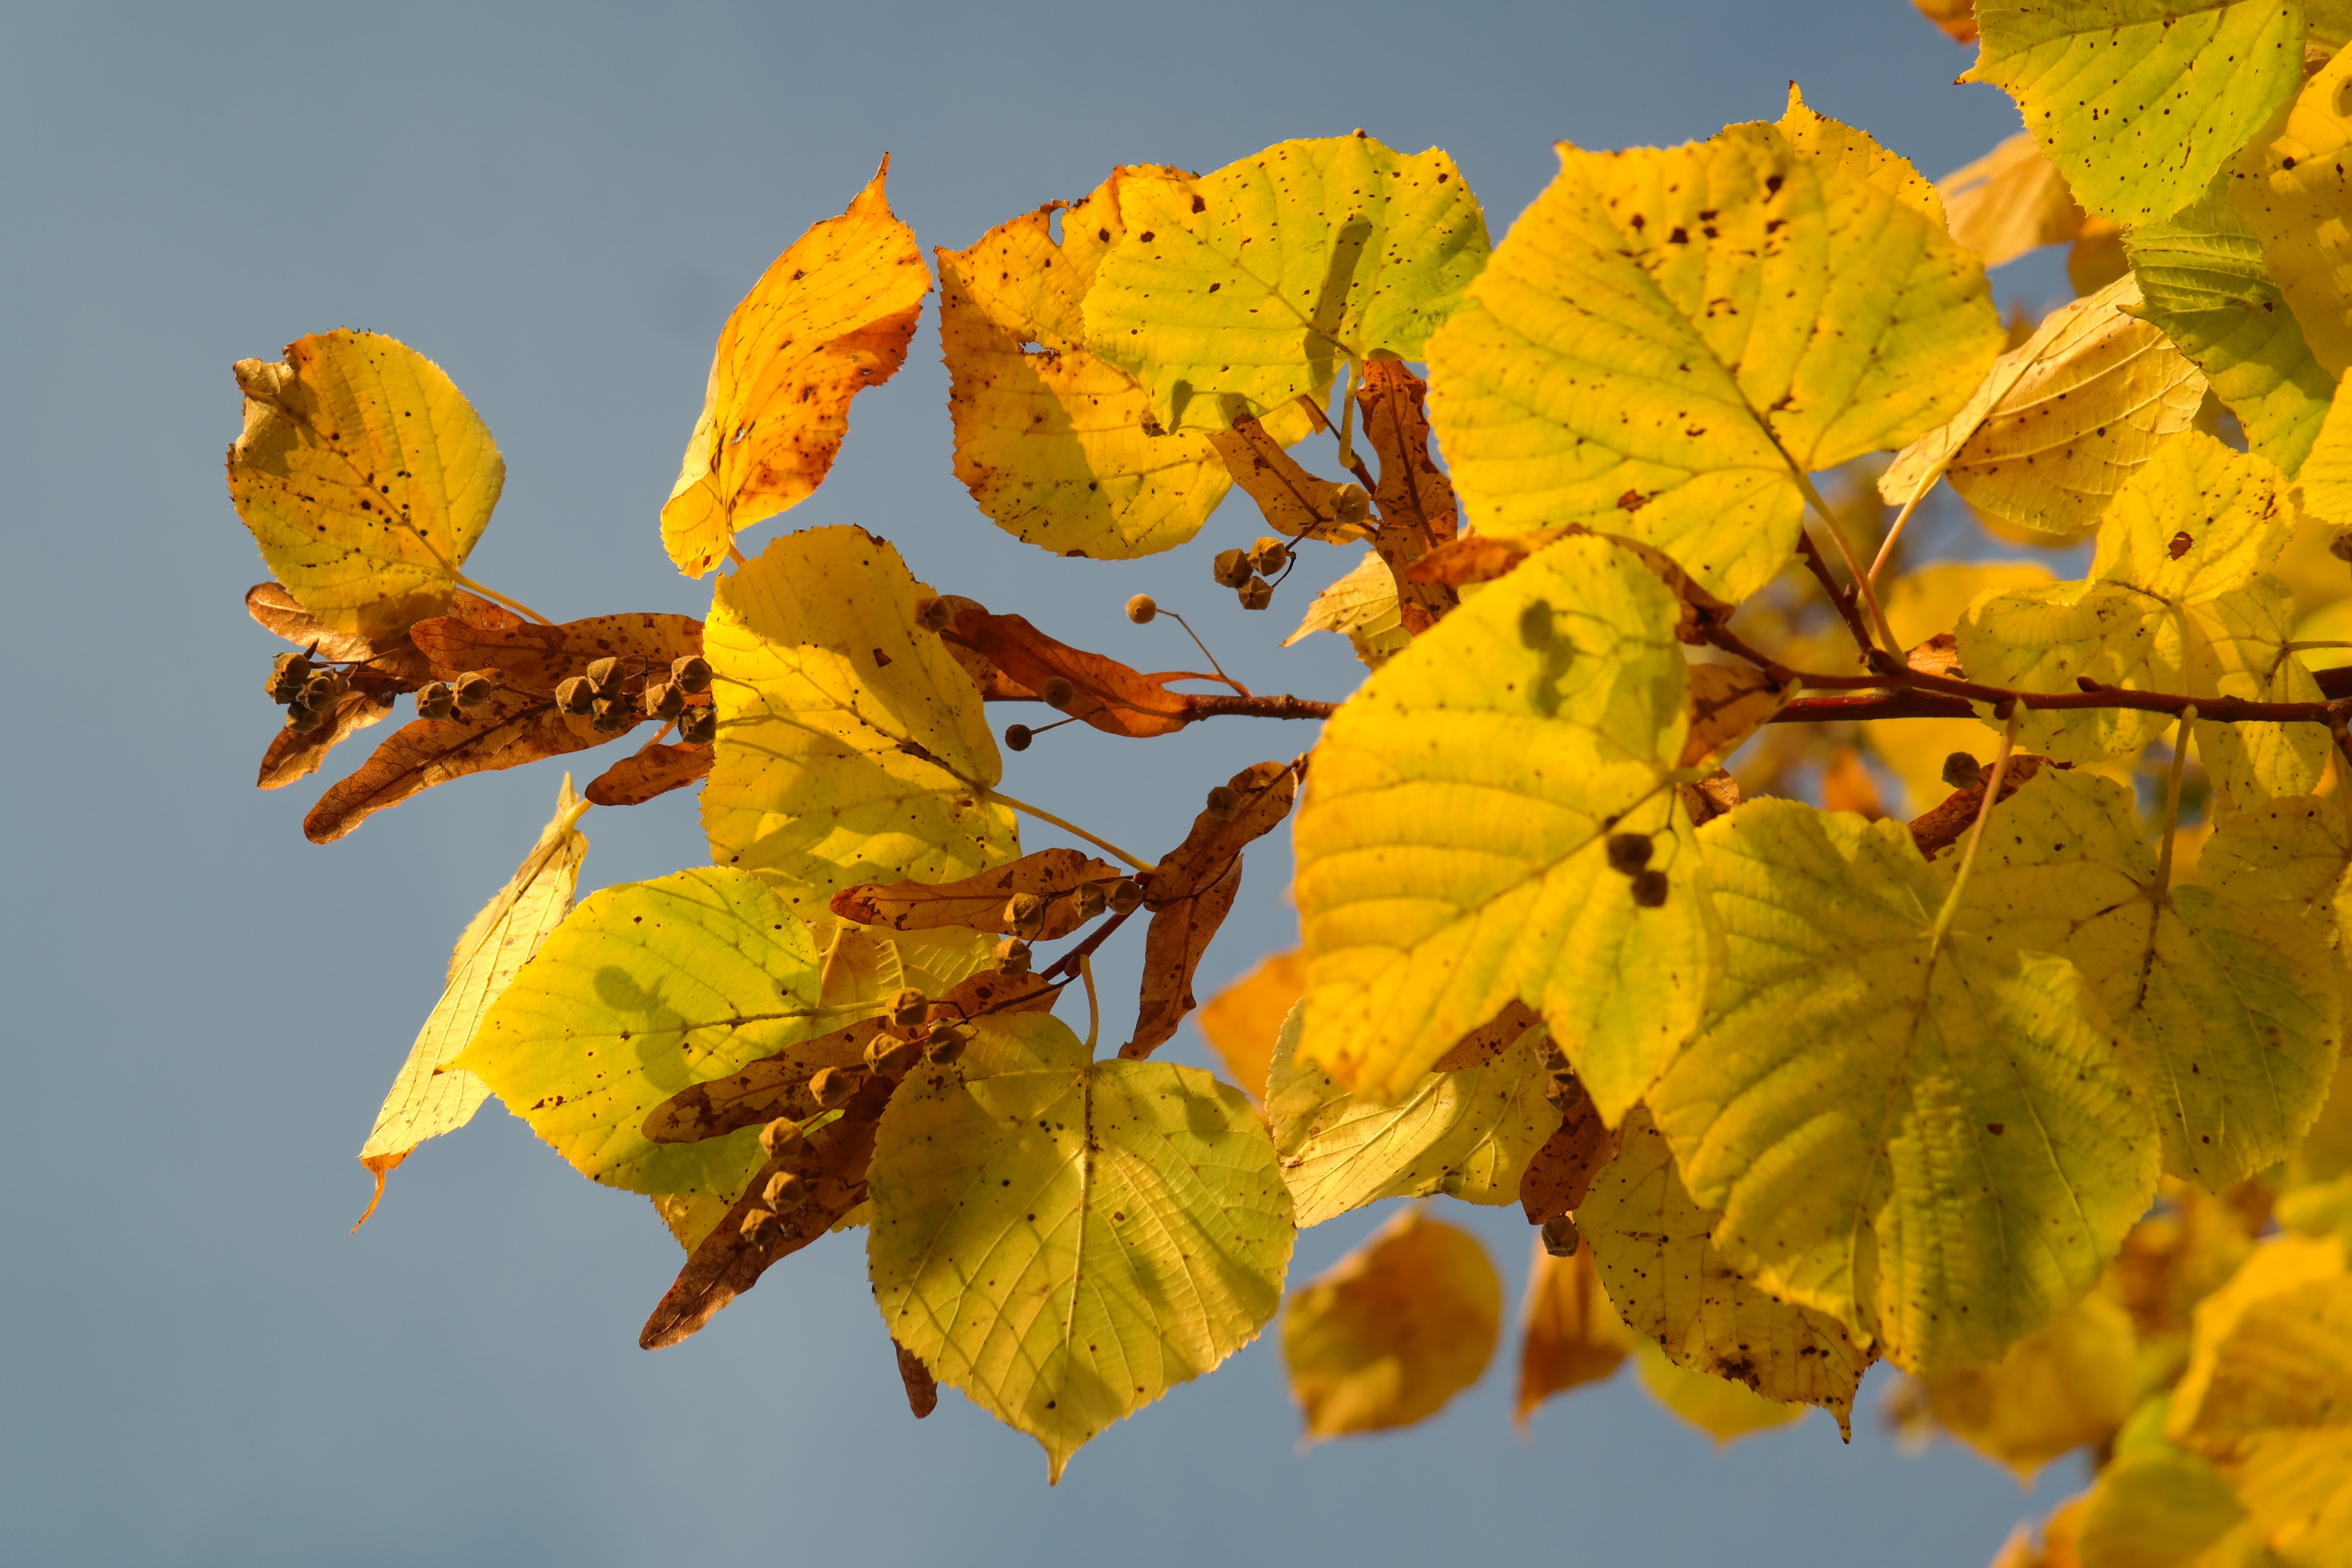
tree, branch, plant, sunlight, leaf, flower, autumn, yellow, season, lemon, maple tree, maple leaf, lime, deciduous tree, leaves, seeds, bright, deciduous, linde, malvaceae, fall color, fall foliage, back light, flying seeds, flowering plant, maidenhair tree, mallow, tilia, woody plant, land plant, tilia platyphyllos, summer linde, eurybia linde